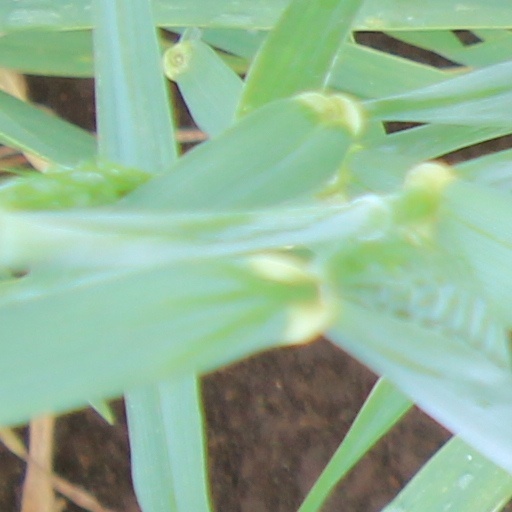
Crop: wheat